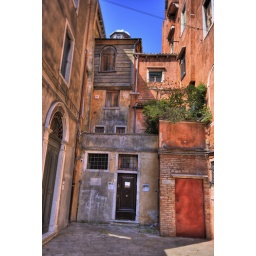
First attempt at an HDR picture. Just a home on a small side street in Venice.